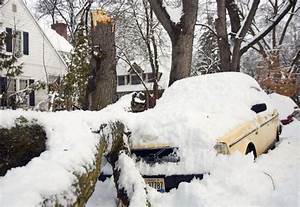
Label: sheep